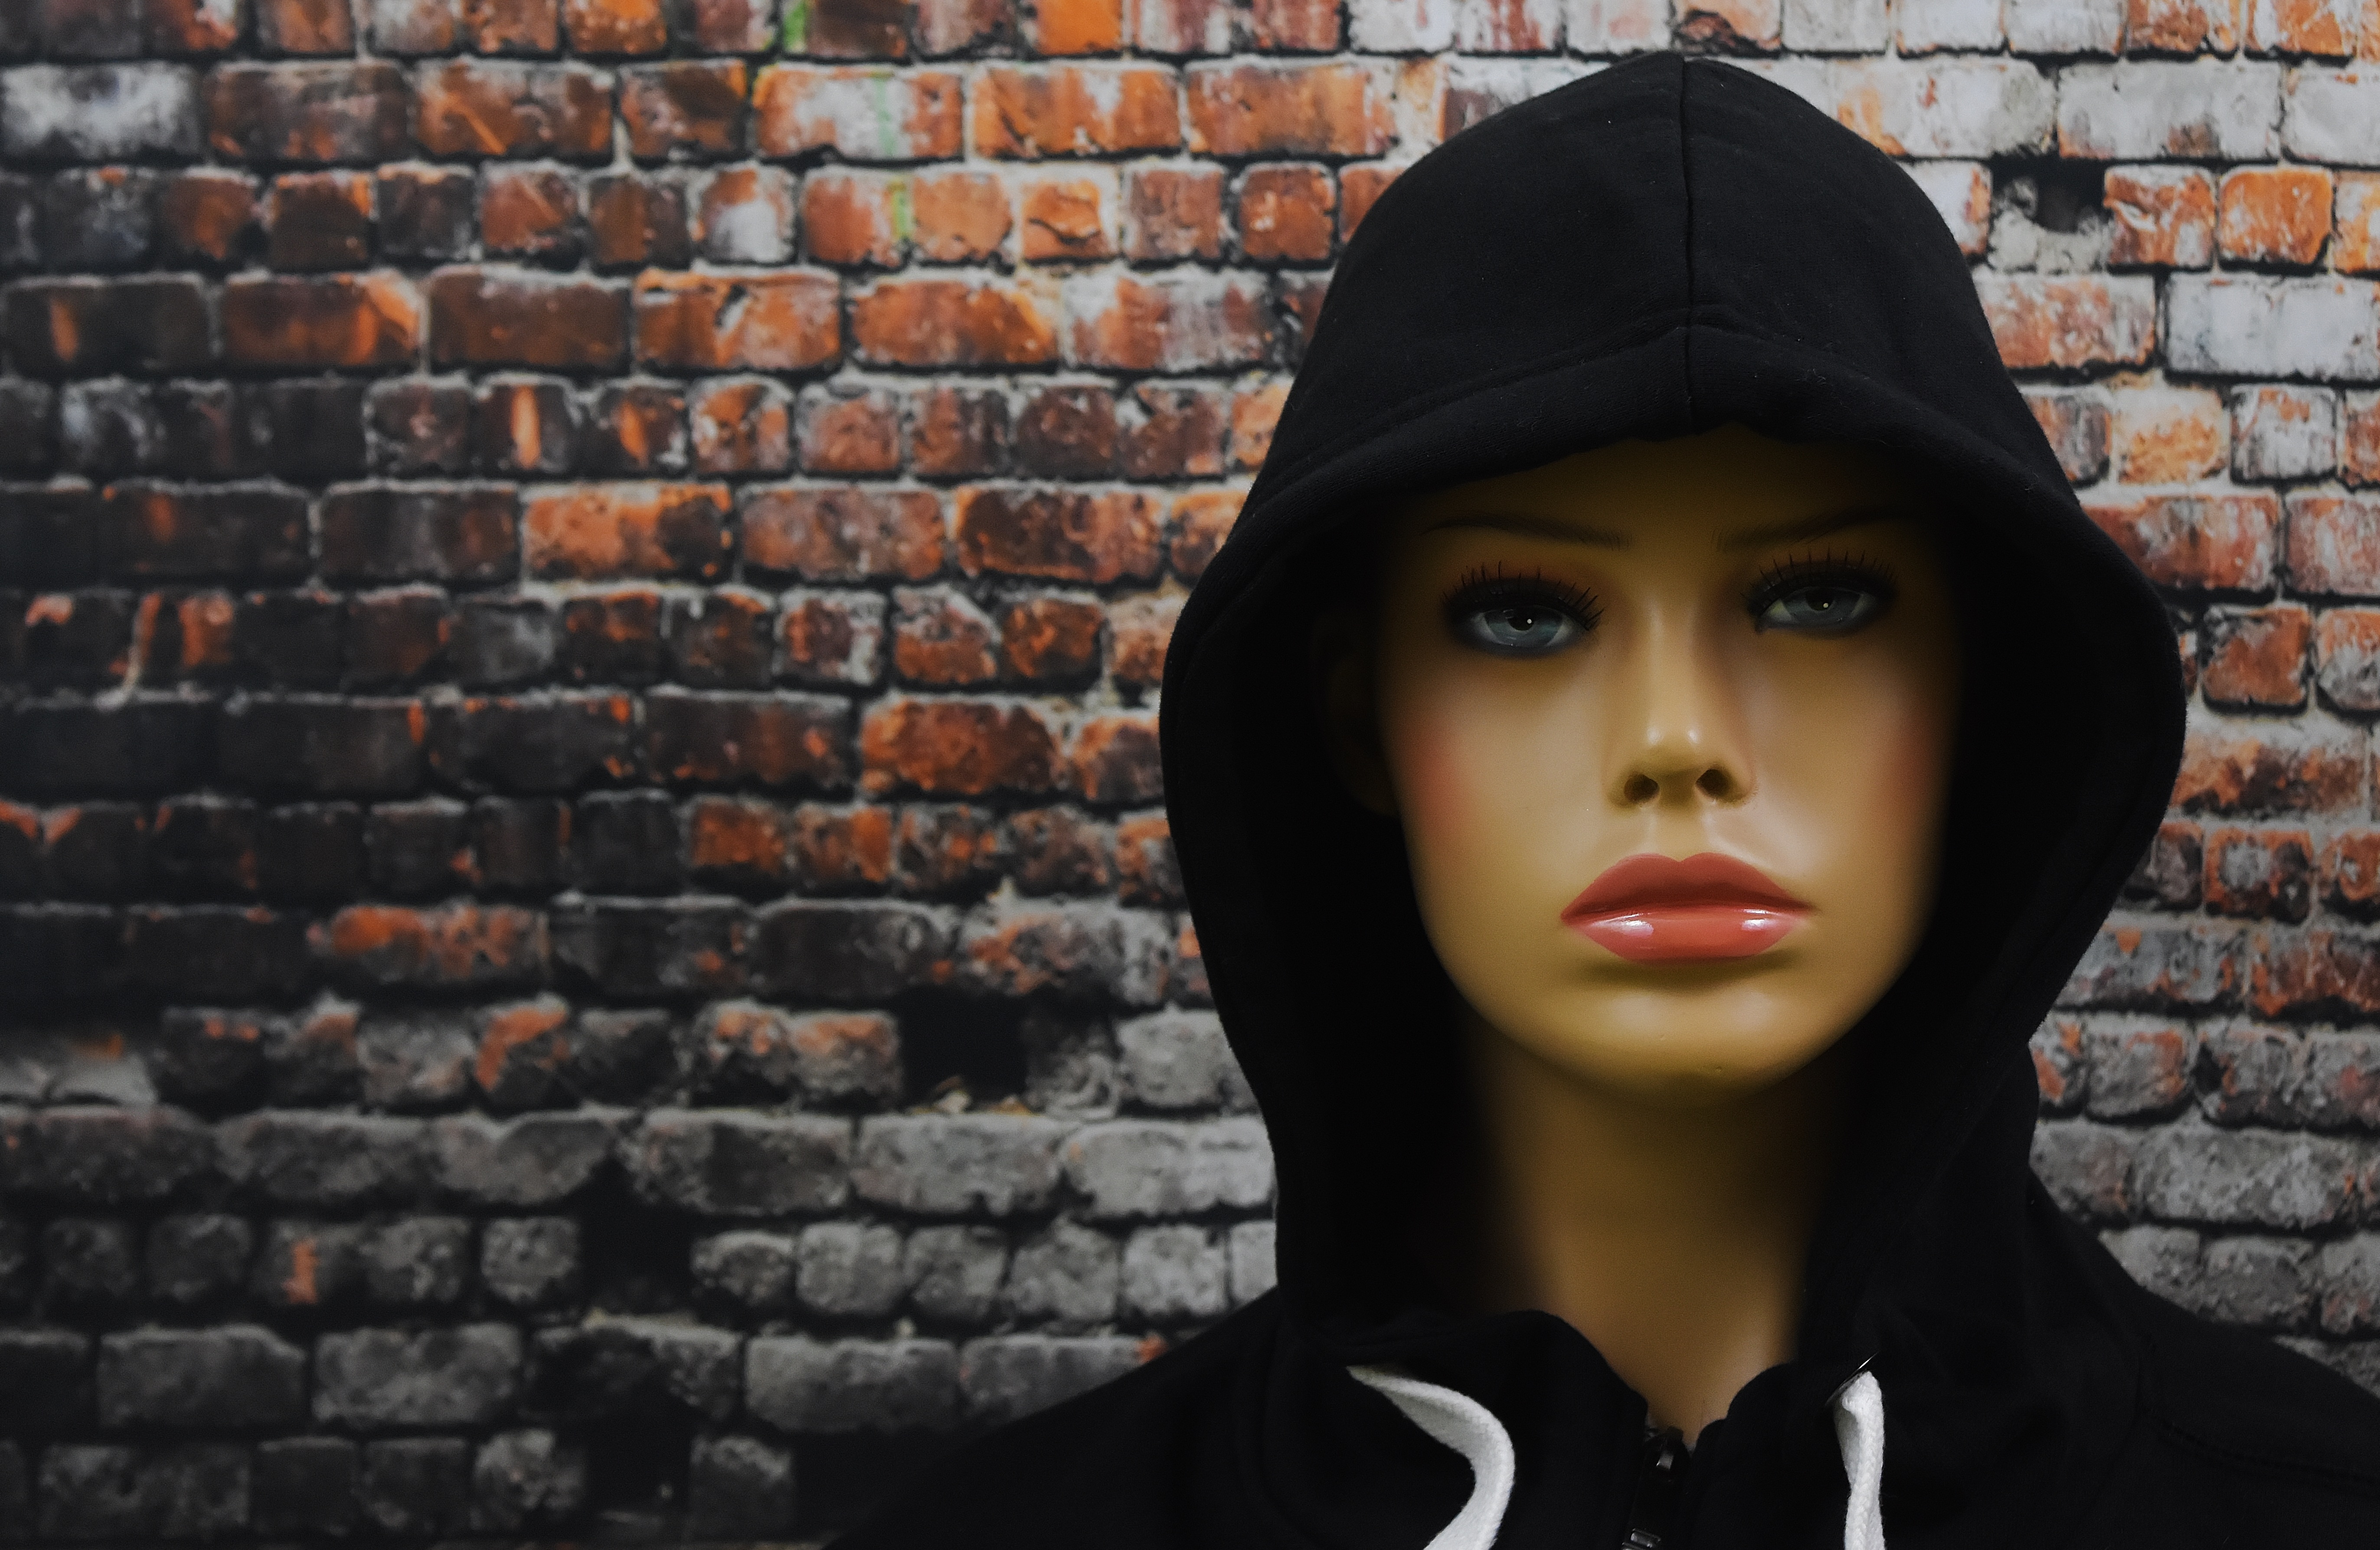
woman, view, female, portrait, model, fashion, clothing, black, lady, toy, hood, blue eye, mannequin, doll, mysterious, dress, head, beauty, display dummy, femininity, attractive, photo shoot, street fashion